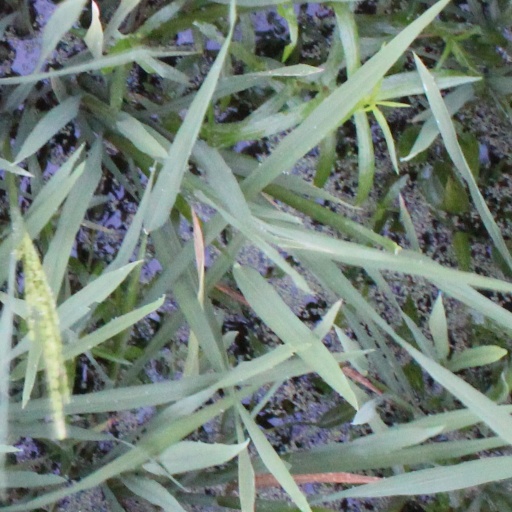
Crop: rice